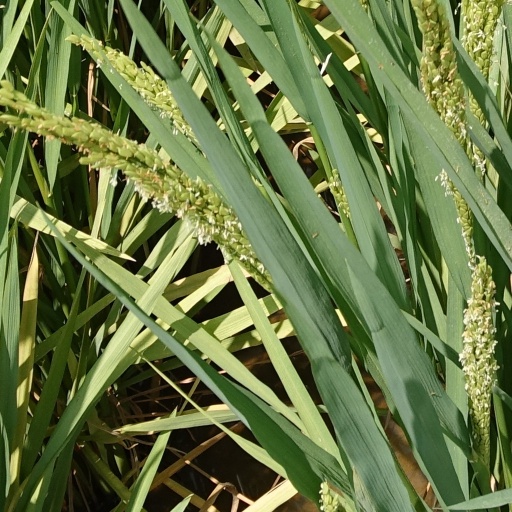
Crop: rice